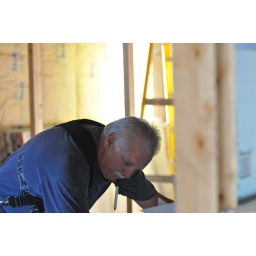
Habitat for Humanity, Louisville, is building its 300th house in Louisville at 3024 W. Madison.